Mexican-American cuisine

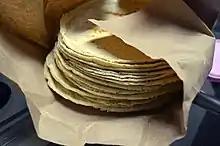

Maize (corn) was the foundation of the diet of indigenous Aztec people due to its drought-resistance and plentiful yields. Indigenous people found several uses for "maize", such as: